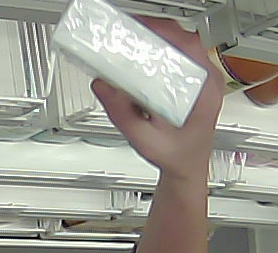
Product: dove_soap